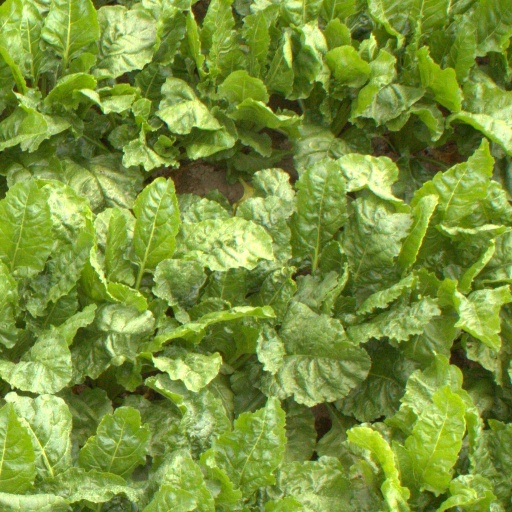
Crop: sugar beet